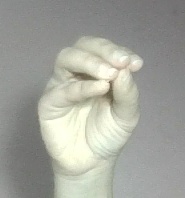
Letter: ha